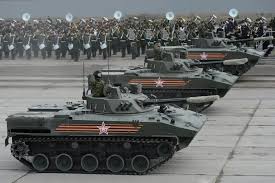
Label: BMD